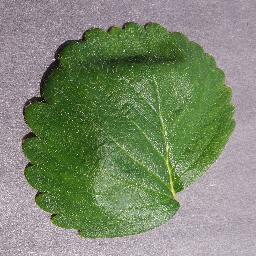
Label: Strawberry___healthy